William H. Gray III

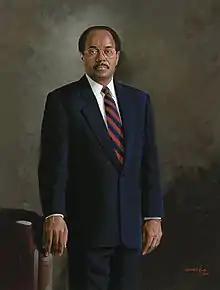
Portrait of Gray in the Collection of the U.S. House of Representatives

Gray resigned unexpectedly from Congress in 1991 to serve as president of the United Negro College Fund from 1991 to 2004. The move was considered surprising and prompted speculation that it may have been connected with an investigation into alleged campaign finance violations by the Gray team. A Pennsylvania Senate seat had been left vacant when Senator John Heinz was killed in a plane crash. Major-party candidates were chosen by the party committees because it was too late for a primary. The speculation was that Attorney General Dick Thornburgh struck a deal with Gray, who not only had been the subject of an investigation into campaign finance irregularities but also a grand jury investigation into his church's financial affairs. It was reported that Gray agreed not run in the special election and in return Thornburgh would drop the investigations. Thornburgh resigned as Attorney General and ran for the Senate seat himself, though he lost in an upset to Democrat Harris Wofford.